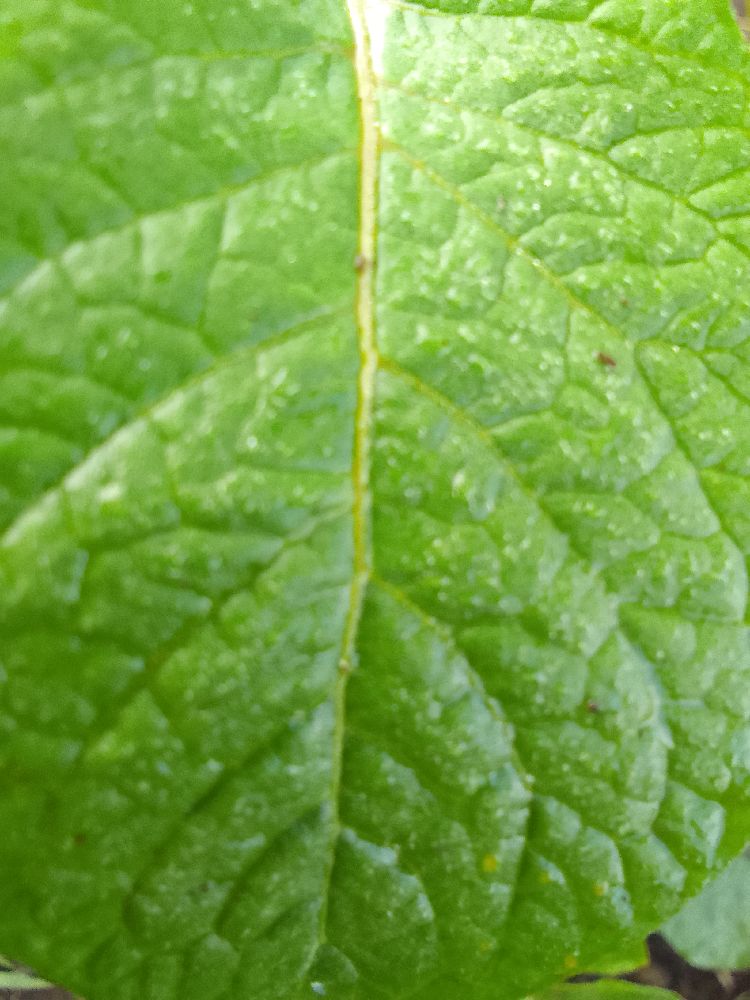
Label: Healthy